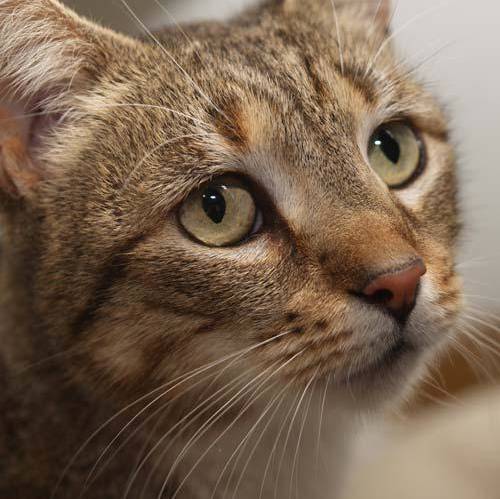
Label: cat